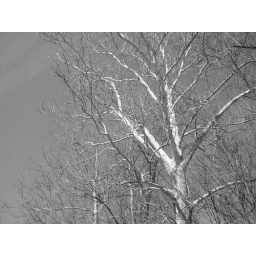
same tree,only in black and white